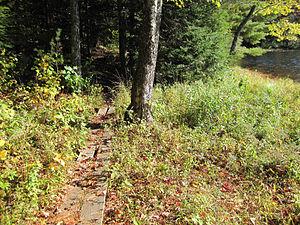
Londonderry est une ville située dans le comté de Windham, dans l'État du Vermont, aux États-Unis